Indian Motorcycle

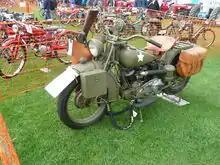
1942 Indian Scout 500, the 741, not used by the US Army, but supplied under the Lend-Lease program to Commonwealth allies.

Indian purchased the Ace Motor Corporation in 1927 and moved production of the four-cylinder Ace motorcycle to Springfield. It was marketed as the Indian Ace in 1927.